Jann (singer)

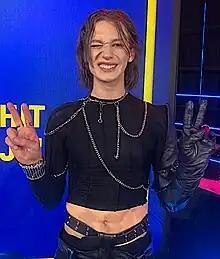
Jann in 2023, after competing in Tu bije serce Europy

On 26 February 2023 Jann participated in the final of "Tu bije serce Europy! Wybieramy hit na Eurowizję!", the Polish national selection for the Eurovision Song Contest 2023 with Gladiator. He went on to claim second place, totaling at 19 points in the final, despite receiving maximum points in public televoting. His performance received an overwhelmingly positive reception from onlookers, acquiring him a large amount of national recognition. Throughout the jury voting sequence, where Jann received only 7 points despite being the overwhelming fan favorite to win, booing could be heard throughout the audience as results were announced.